Egyptian Fund for Technical Cooperation with Africa

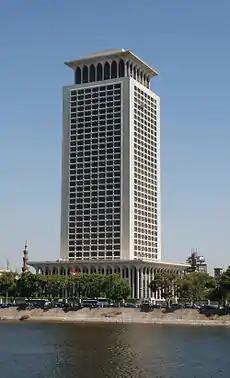
EFTCA is situated in the Egyptian Foreign Ministry headquarter, Cairo

The Egyptian Fund for Technical Cooperation with Africa commonly known by the acronym "EFTCA" was the Egyptian governmental instrument that coordinates official development assistance and development cooperation programs with African countries. The head of the (EFTCA) was the Egyptian Minister of State for Foreign Affairs Boutros Boutros Ghali while its Secretary general was Ambassador Soad Shalaby who was considered the real manager.